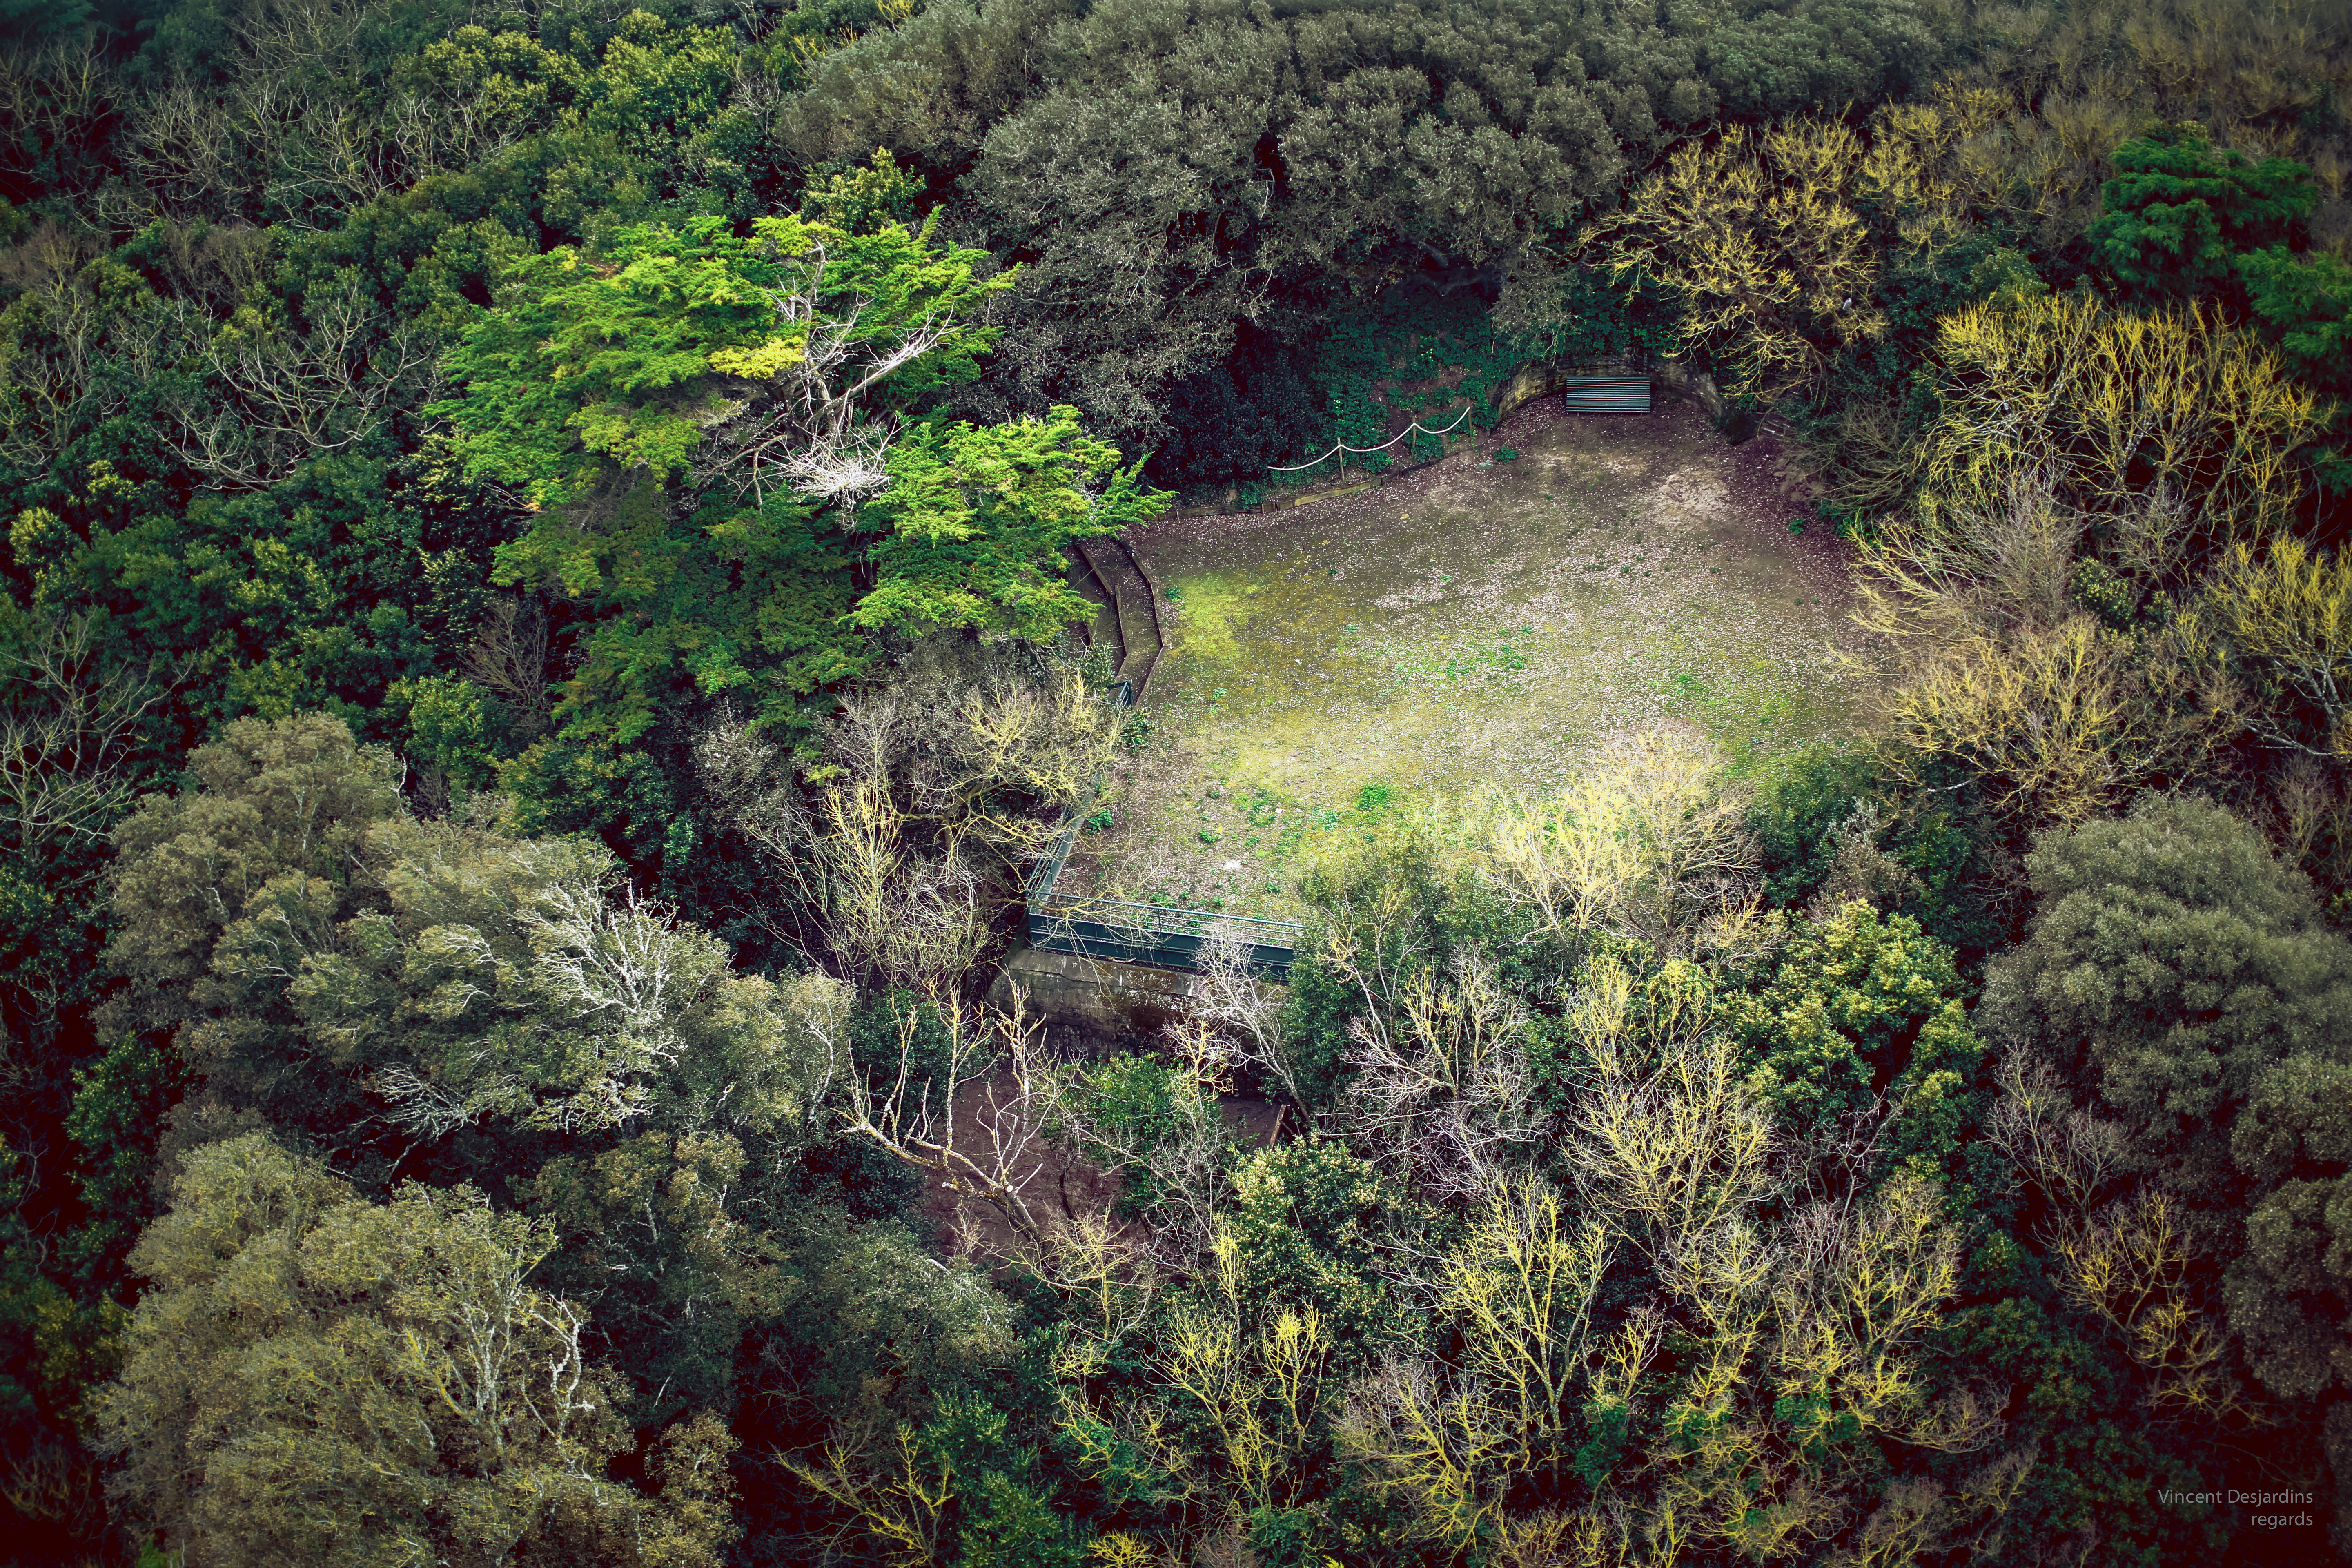
tree, nature, forest, wilderness, mountain, plant, leaf, flower, france, stream, green, jungle, autumn, botany, garden, flora, cool image, vegetation, rainforest, francia, woodland, frankreich, habitat, i, ecosystem, charentemaritime, biome, old growth forest, natural environment, woody plant, temperate coniferous forest